NXP LPC

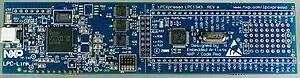
LPC1343 LPCXpresso development board. LPC-LINK SWD debugger on left of J4 and target LPC1343 on right of J4

LPCXpresso boards are sold by NXP to provide a quick and easy way for engineers to evaluate their microcontroller chips. The LPCXpresso boards are jointly developed by NXP, , and Embedded Artists.